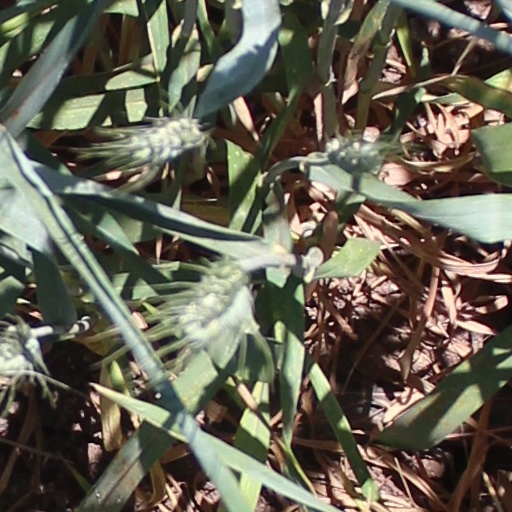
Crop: wheat